Dakota Allen

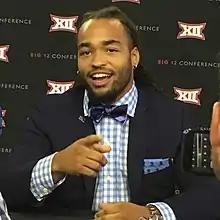
Allen at 2018 Big 12 Media Days

Dakota Devon Allen (born November 2, 1995) is an American former professional football linebacker who played four seasons in the National Football League (NFL). He played college football for the Texas Tech Red Raiders. He also played junior college football for the East Mississippi Lions. Allen was selected by the Los Angeles Rams in the seventh round of the 2019 NFL draft.